Para Para Days

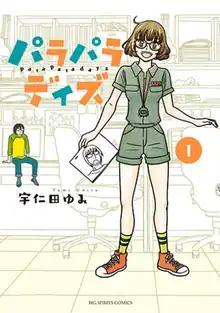
First "tankōbon" volume cover

is a Japanese manga series written and illustrated by Yumi Unita. It was serialized in Shogakukan's "seinen" manga magazine "Monthly Big Comic Spirits" from October 2014 to February 2021.